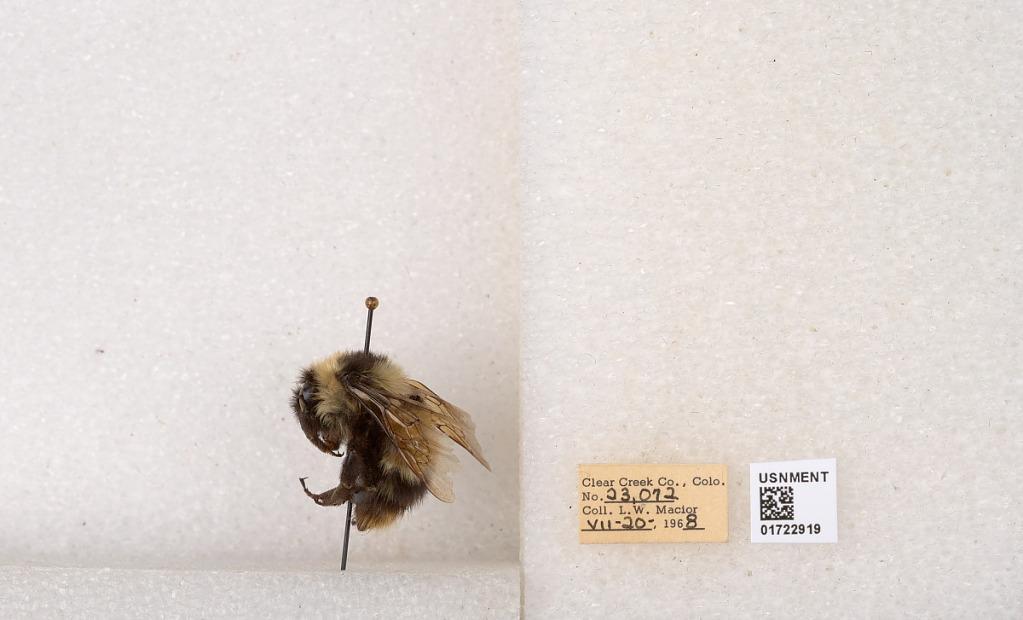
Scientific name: Bombus kirbyellus
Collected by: L. Macior
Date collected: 1968-7-20
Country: United States
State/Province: Colorado
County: Clear Creek
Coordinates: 39.6891, -105.644